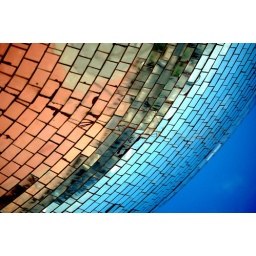
Worlds biggest mirror ball in Blackpool